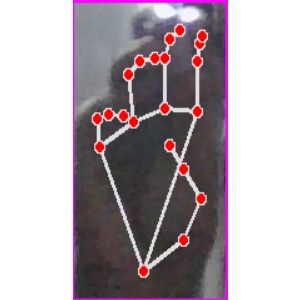
अक्षर: ङ